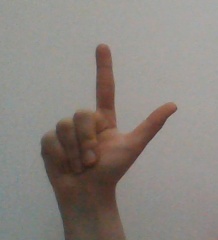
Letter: laam